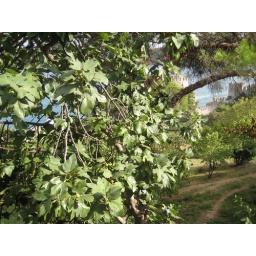
Fig tree in the castle grounds